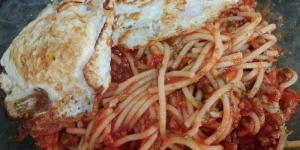
espaguetis a la bolonesa con tomate frito